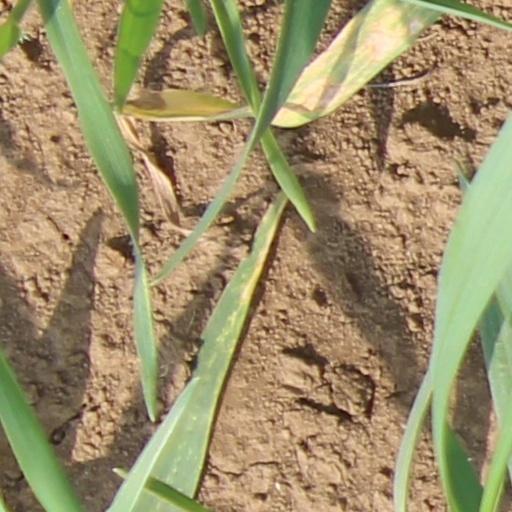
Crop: wheat